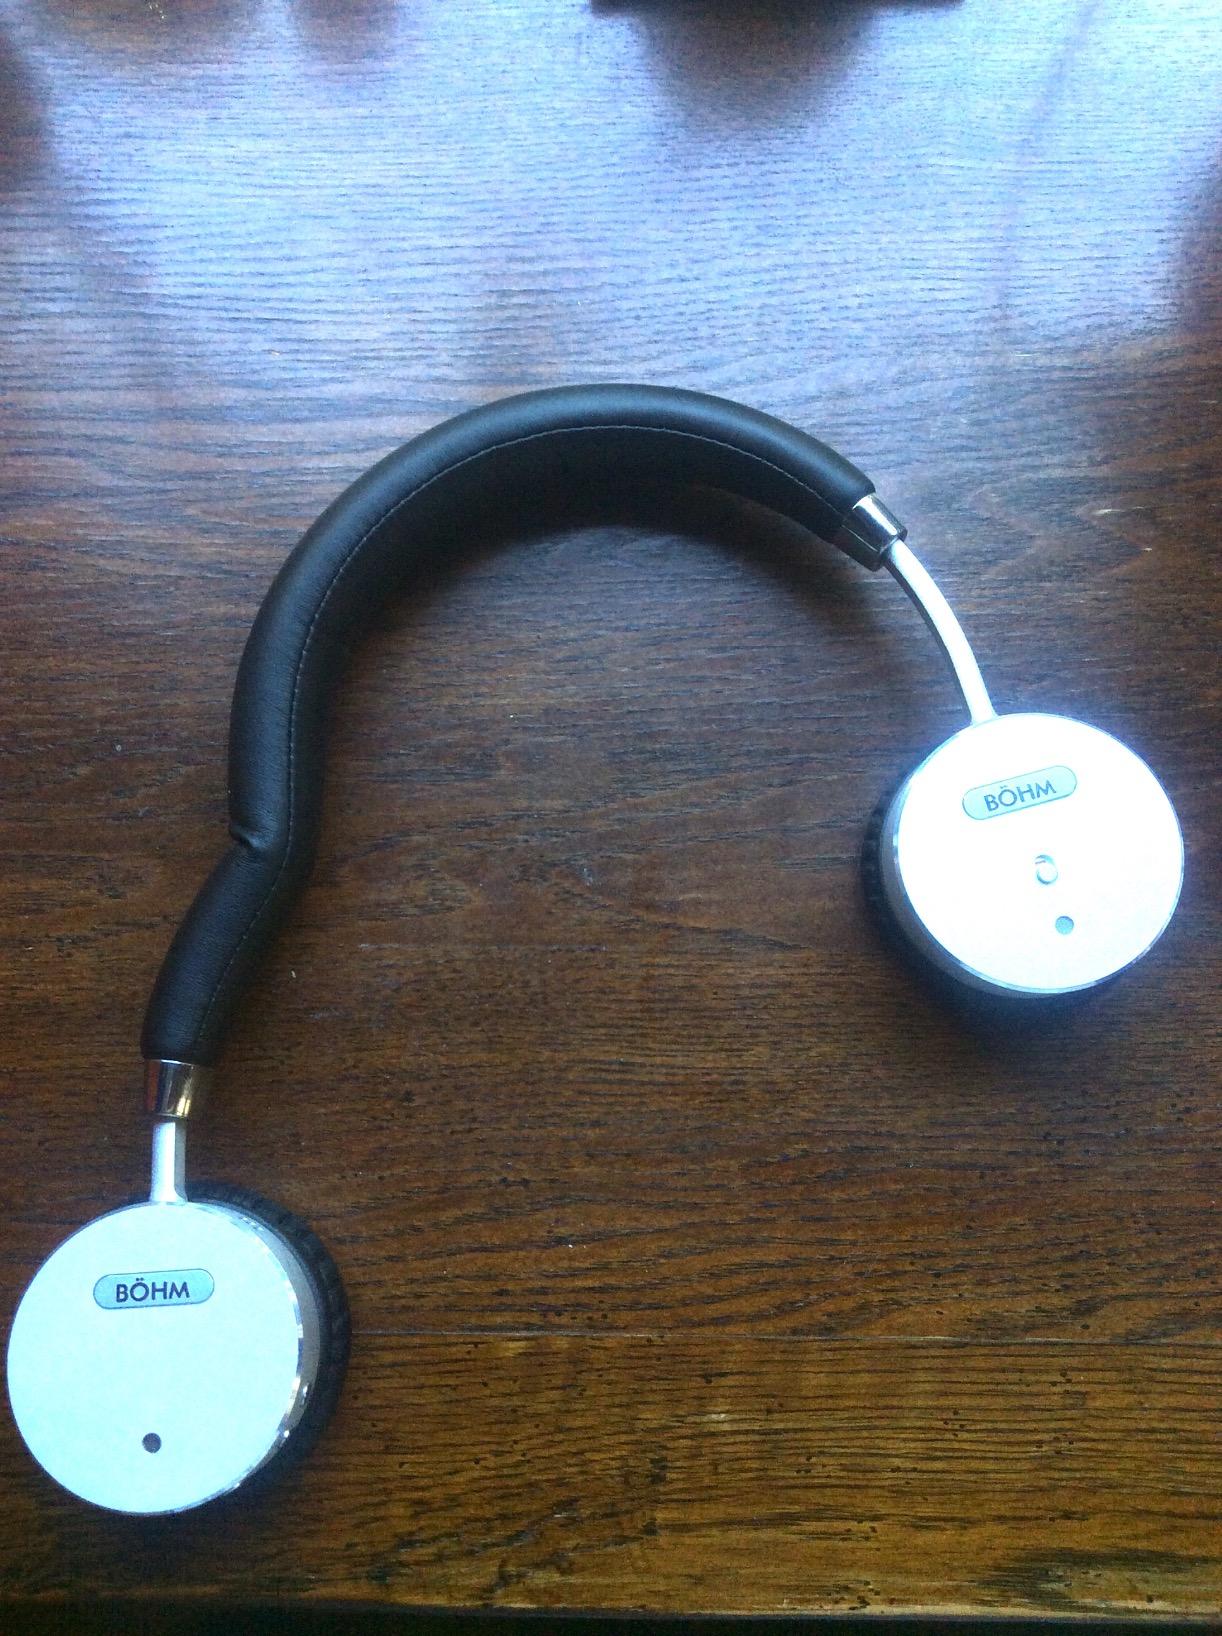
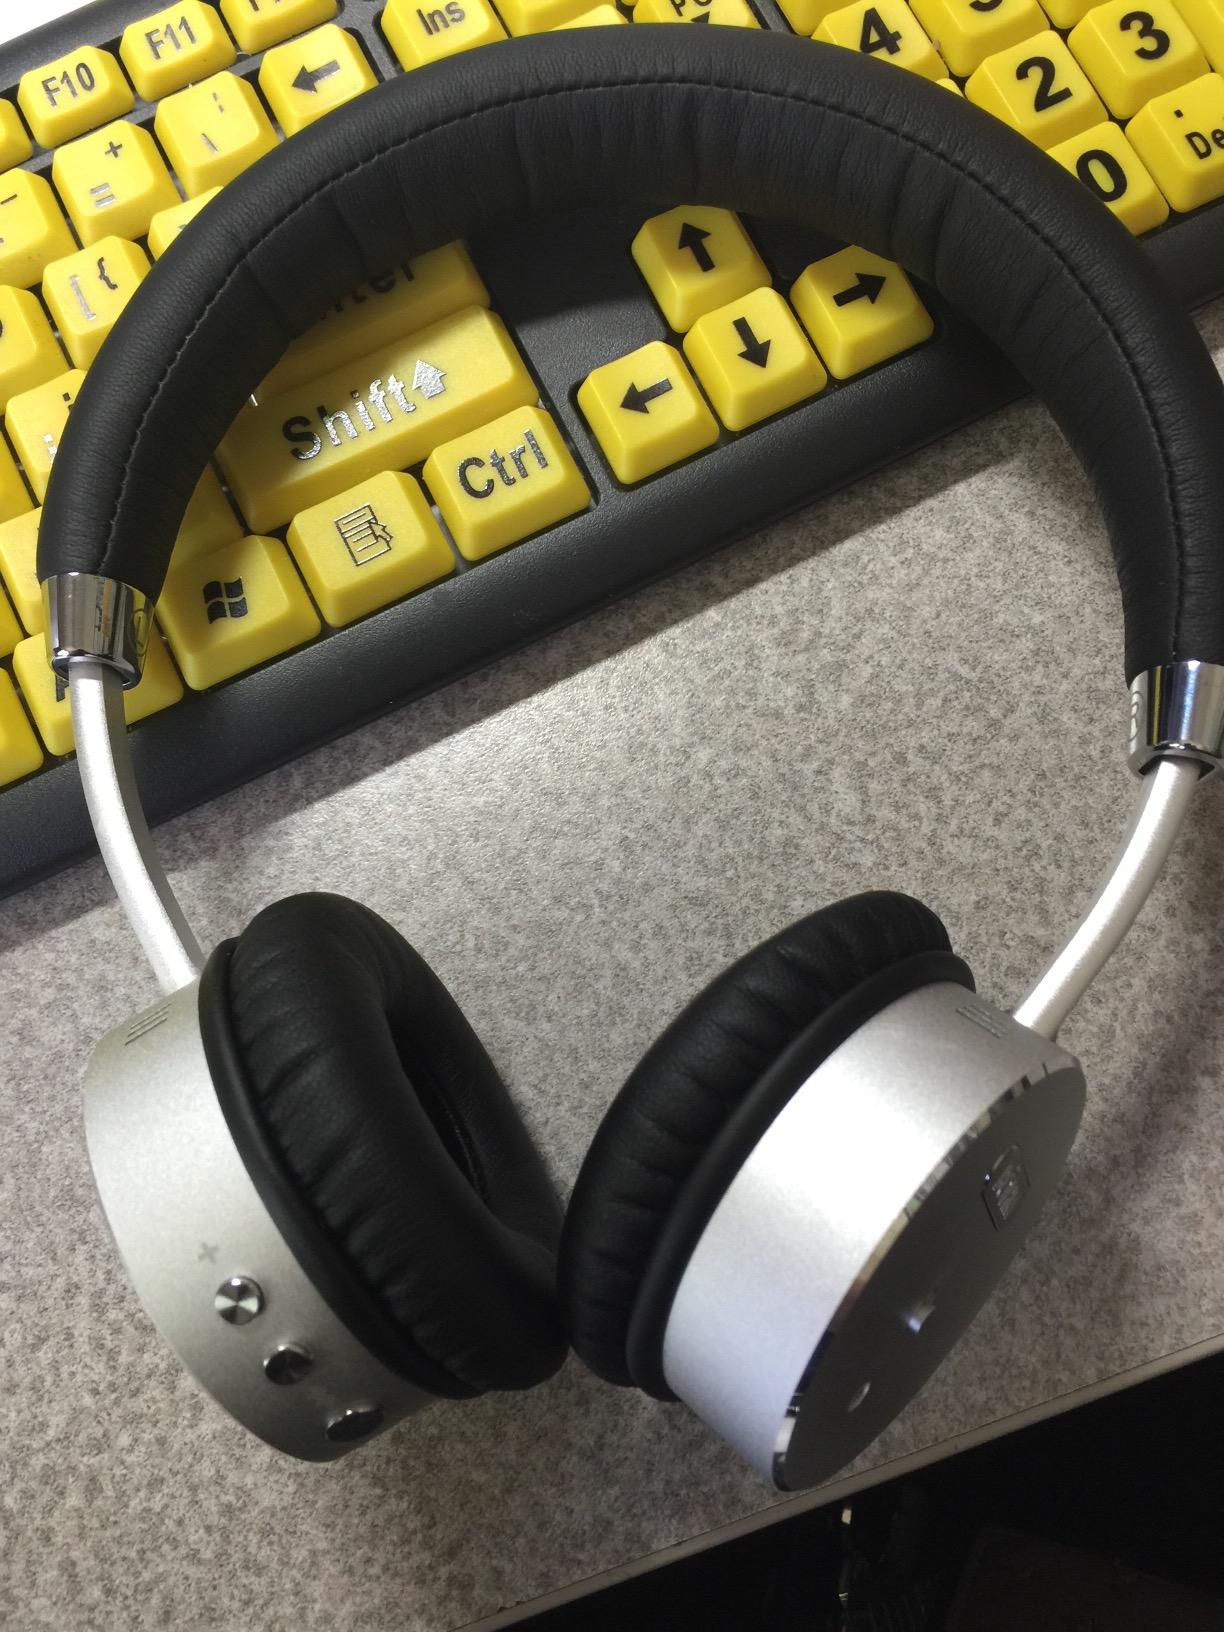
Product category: headphones
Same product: yes